Rodney Carswell

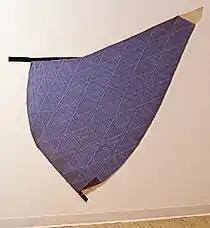
Rodney Carswell, "Martha", acrylic and rhoplex on canvas, 65" x 68", 1977.

Carswell has said that "reductive abstraction" has been integral to his work dating back to his art education in the late 1960s, when iconic minimalists such as Frank Stella, Donald Judd and Robert Ryman were at their most influential. Ultimately, he felt a greater kinship with artists identified as post-minimalists, such as Eva Hesse, Jackie Winsor, Nancy Graves and Joel Shapiro, preferring their idiosyncratic styles of abstraction and engagement with the body, the hand-crafted and process over minimalism's embrace of non-referentiality and the mechanical. In interviews, Carswell has said he was "trying to get the human element more in evidence" and making "visible the way an artist—myself, in this case—has behaved toward the object. The idea is to have the nature of the material and the act performed on the material both be evident in the object that results."